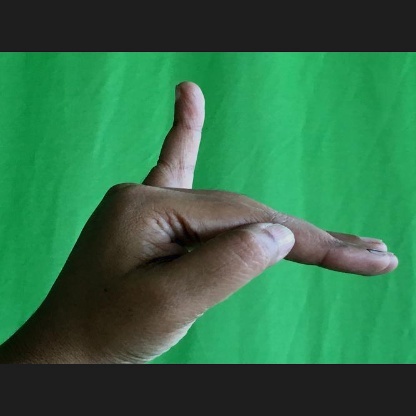
Mudra: Hamsapaksha